Mo Troper

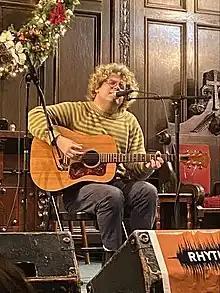
Mo Troper performing at First Unitarian Church of Philadelphia in 2022

Mo Troper is an American power pop musician from Portland, Oregon.